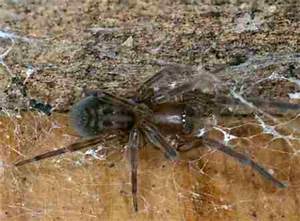
Label: spider